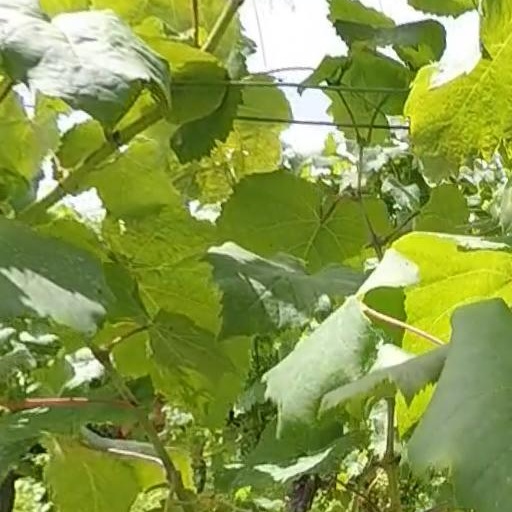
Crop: grape